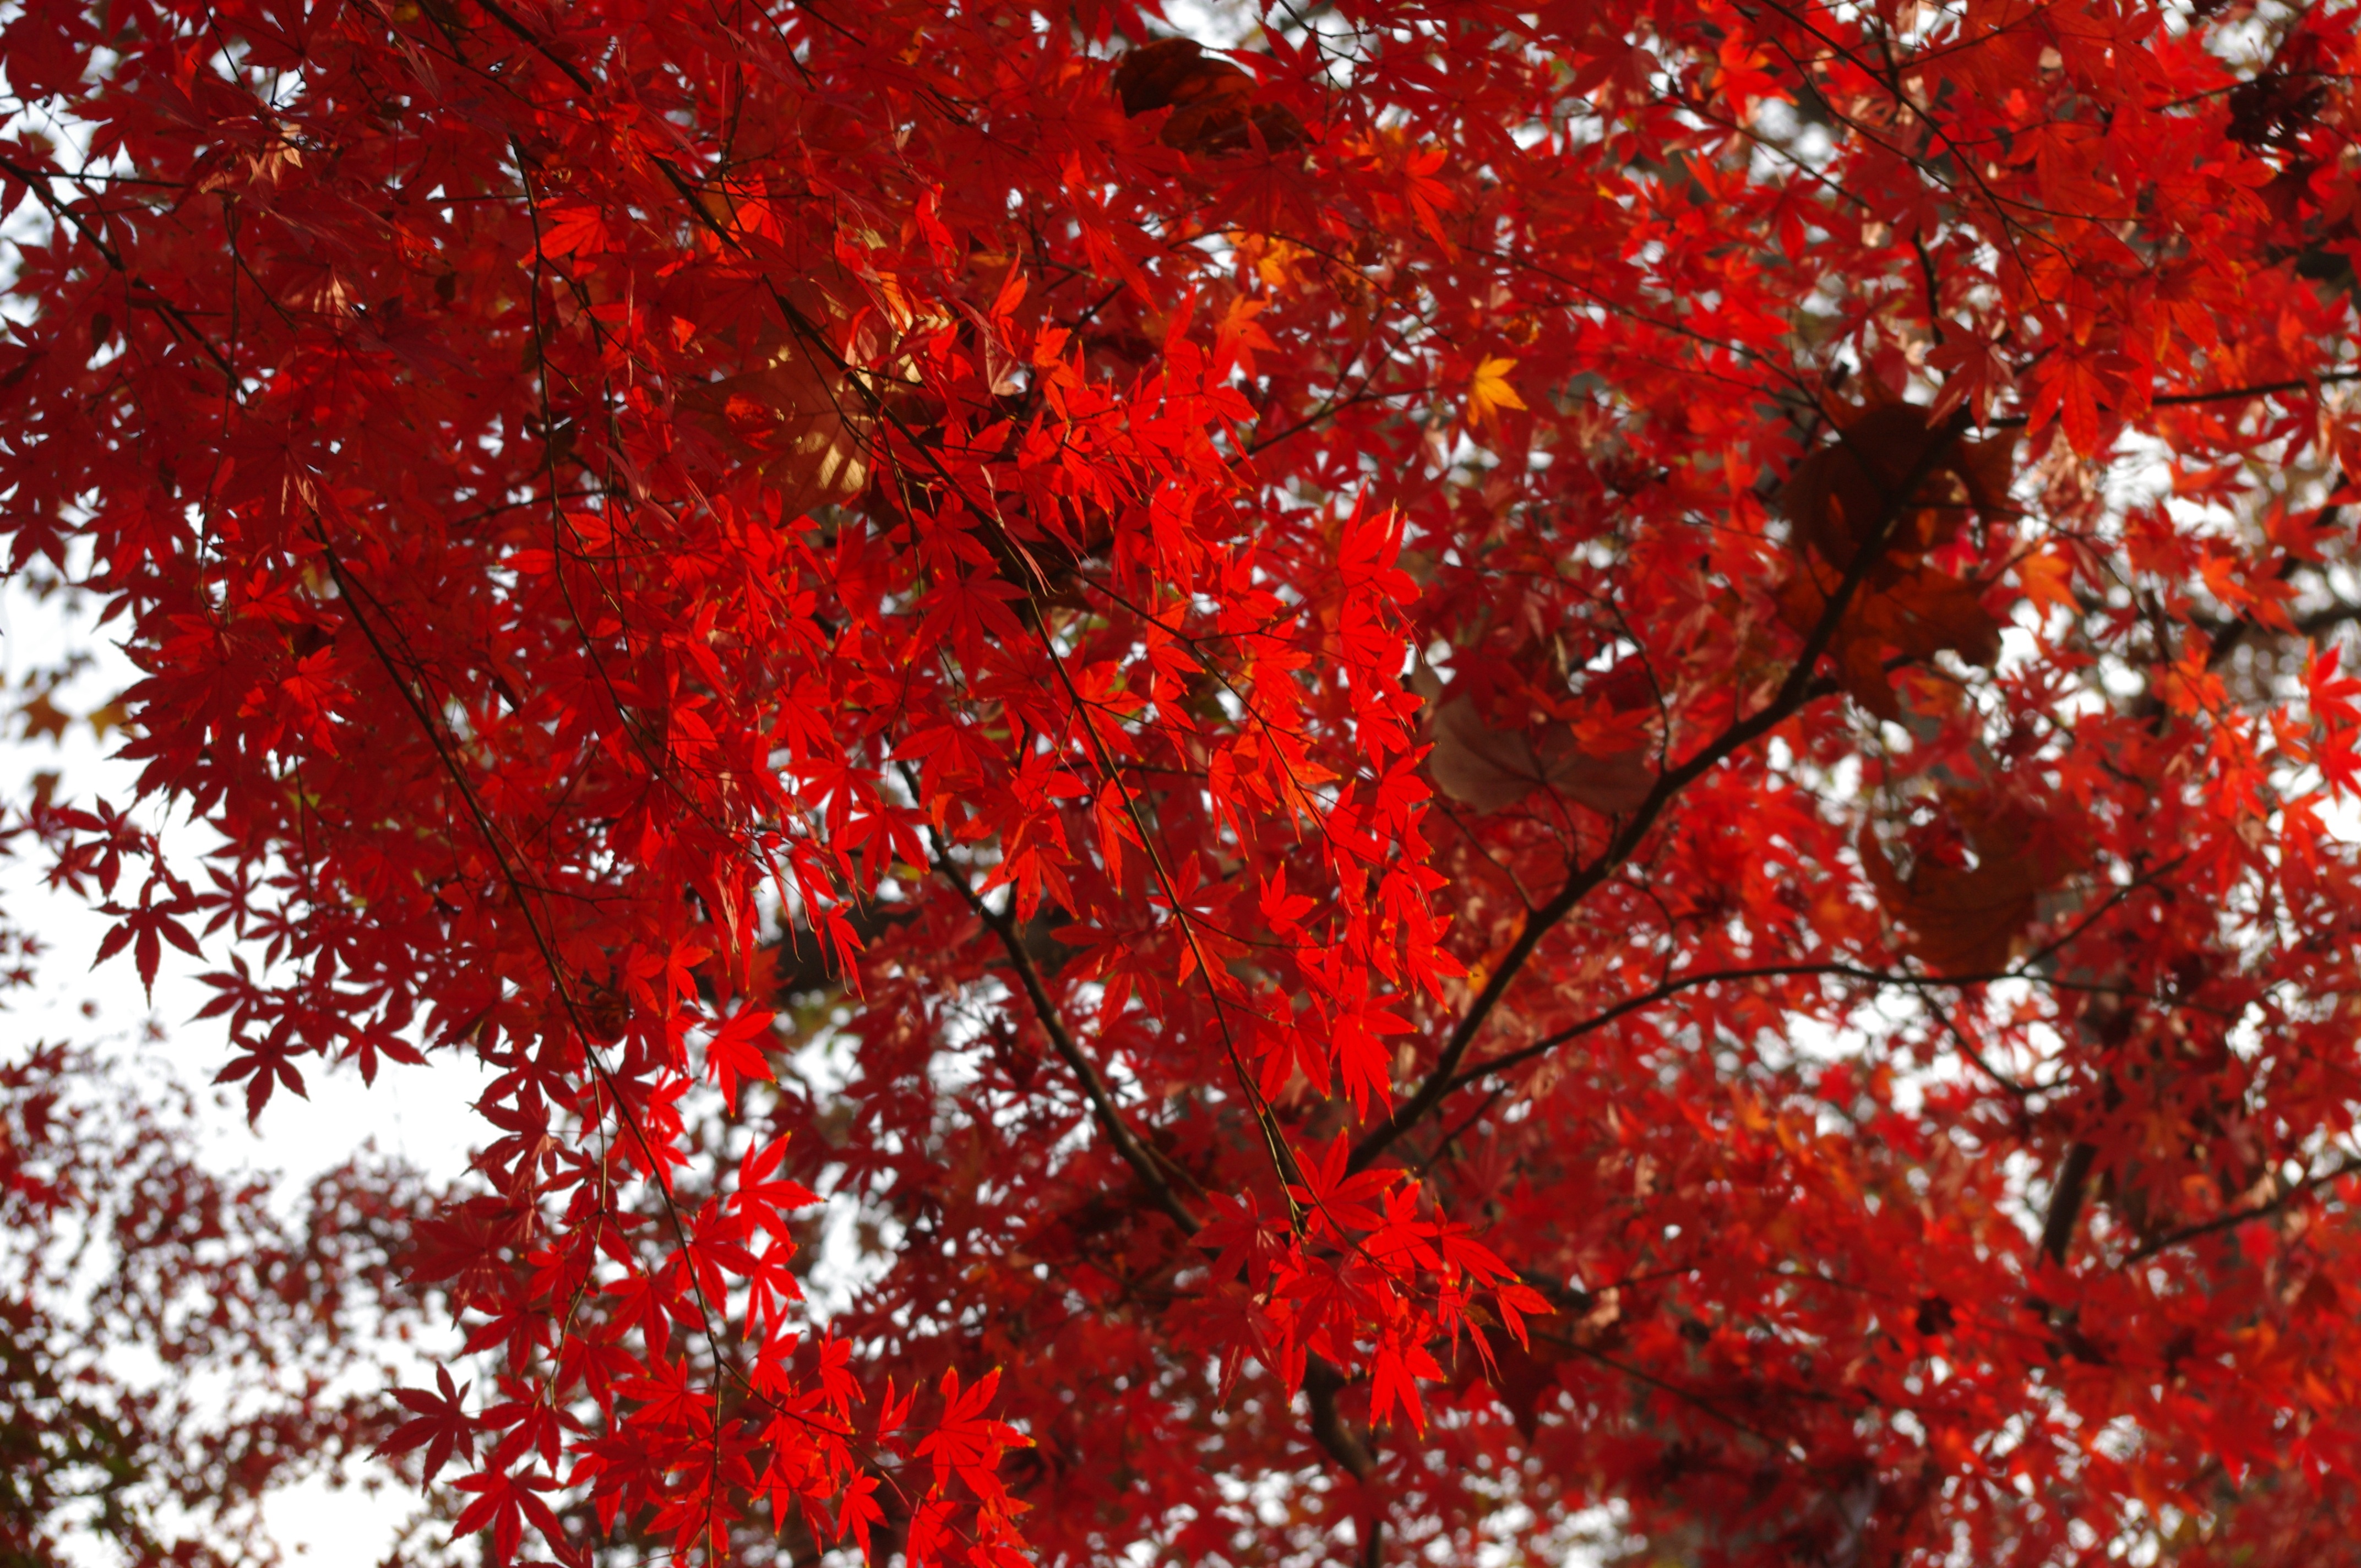
tree, branch, plant, sunlight, leaf, red, autumn, season, maple, maple tree, maple leaf, shrub, rowan, red leaves, flowering plant, woody plant, land plant, lu xun park